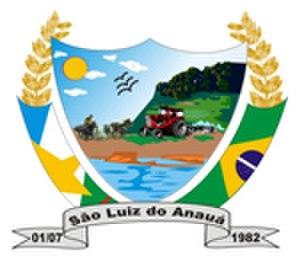
São Luiz est une ville brésilienne du sud-est de l'État du Roraima. Sa population était estimée à 5 720 habitants en 2007. La municipalité s'étend sur 1 527 km².